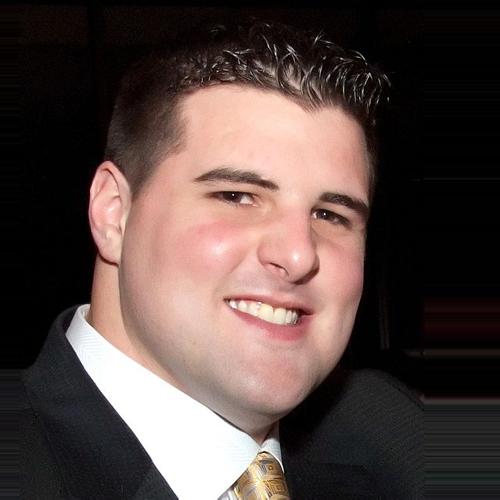
Age: 25